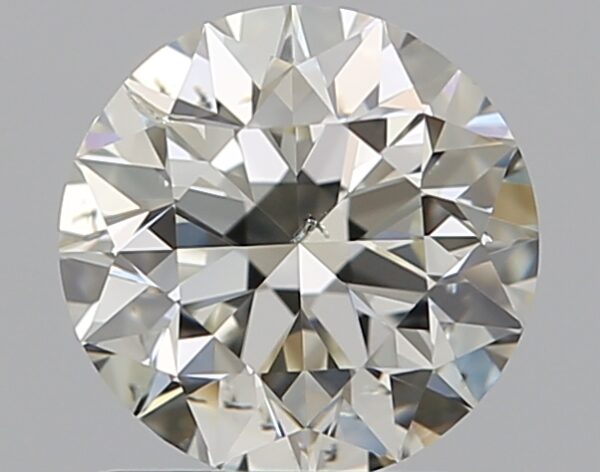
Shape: round
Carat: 0.9
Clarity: SI1
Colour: K
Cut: VG
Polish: EX
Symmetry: VG
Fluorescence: F
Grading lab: GIA
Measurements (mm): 6.07 x 6.14 x 3.92